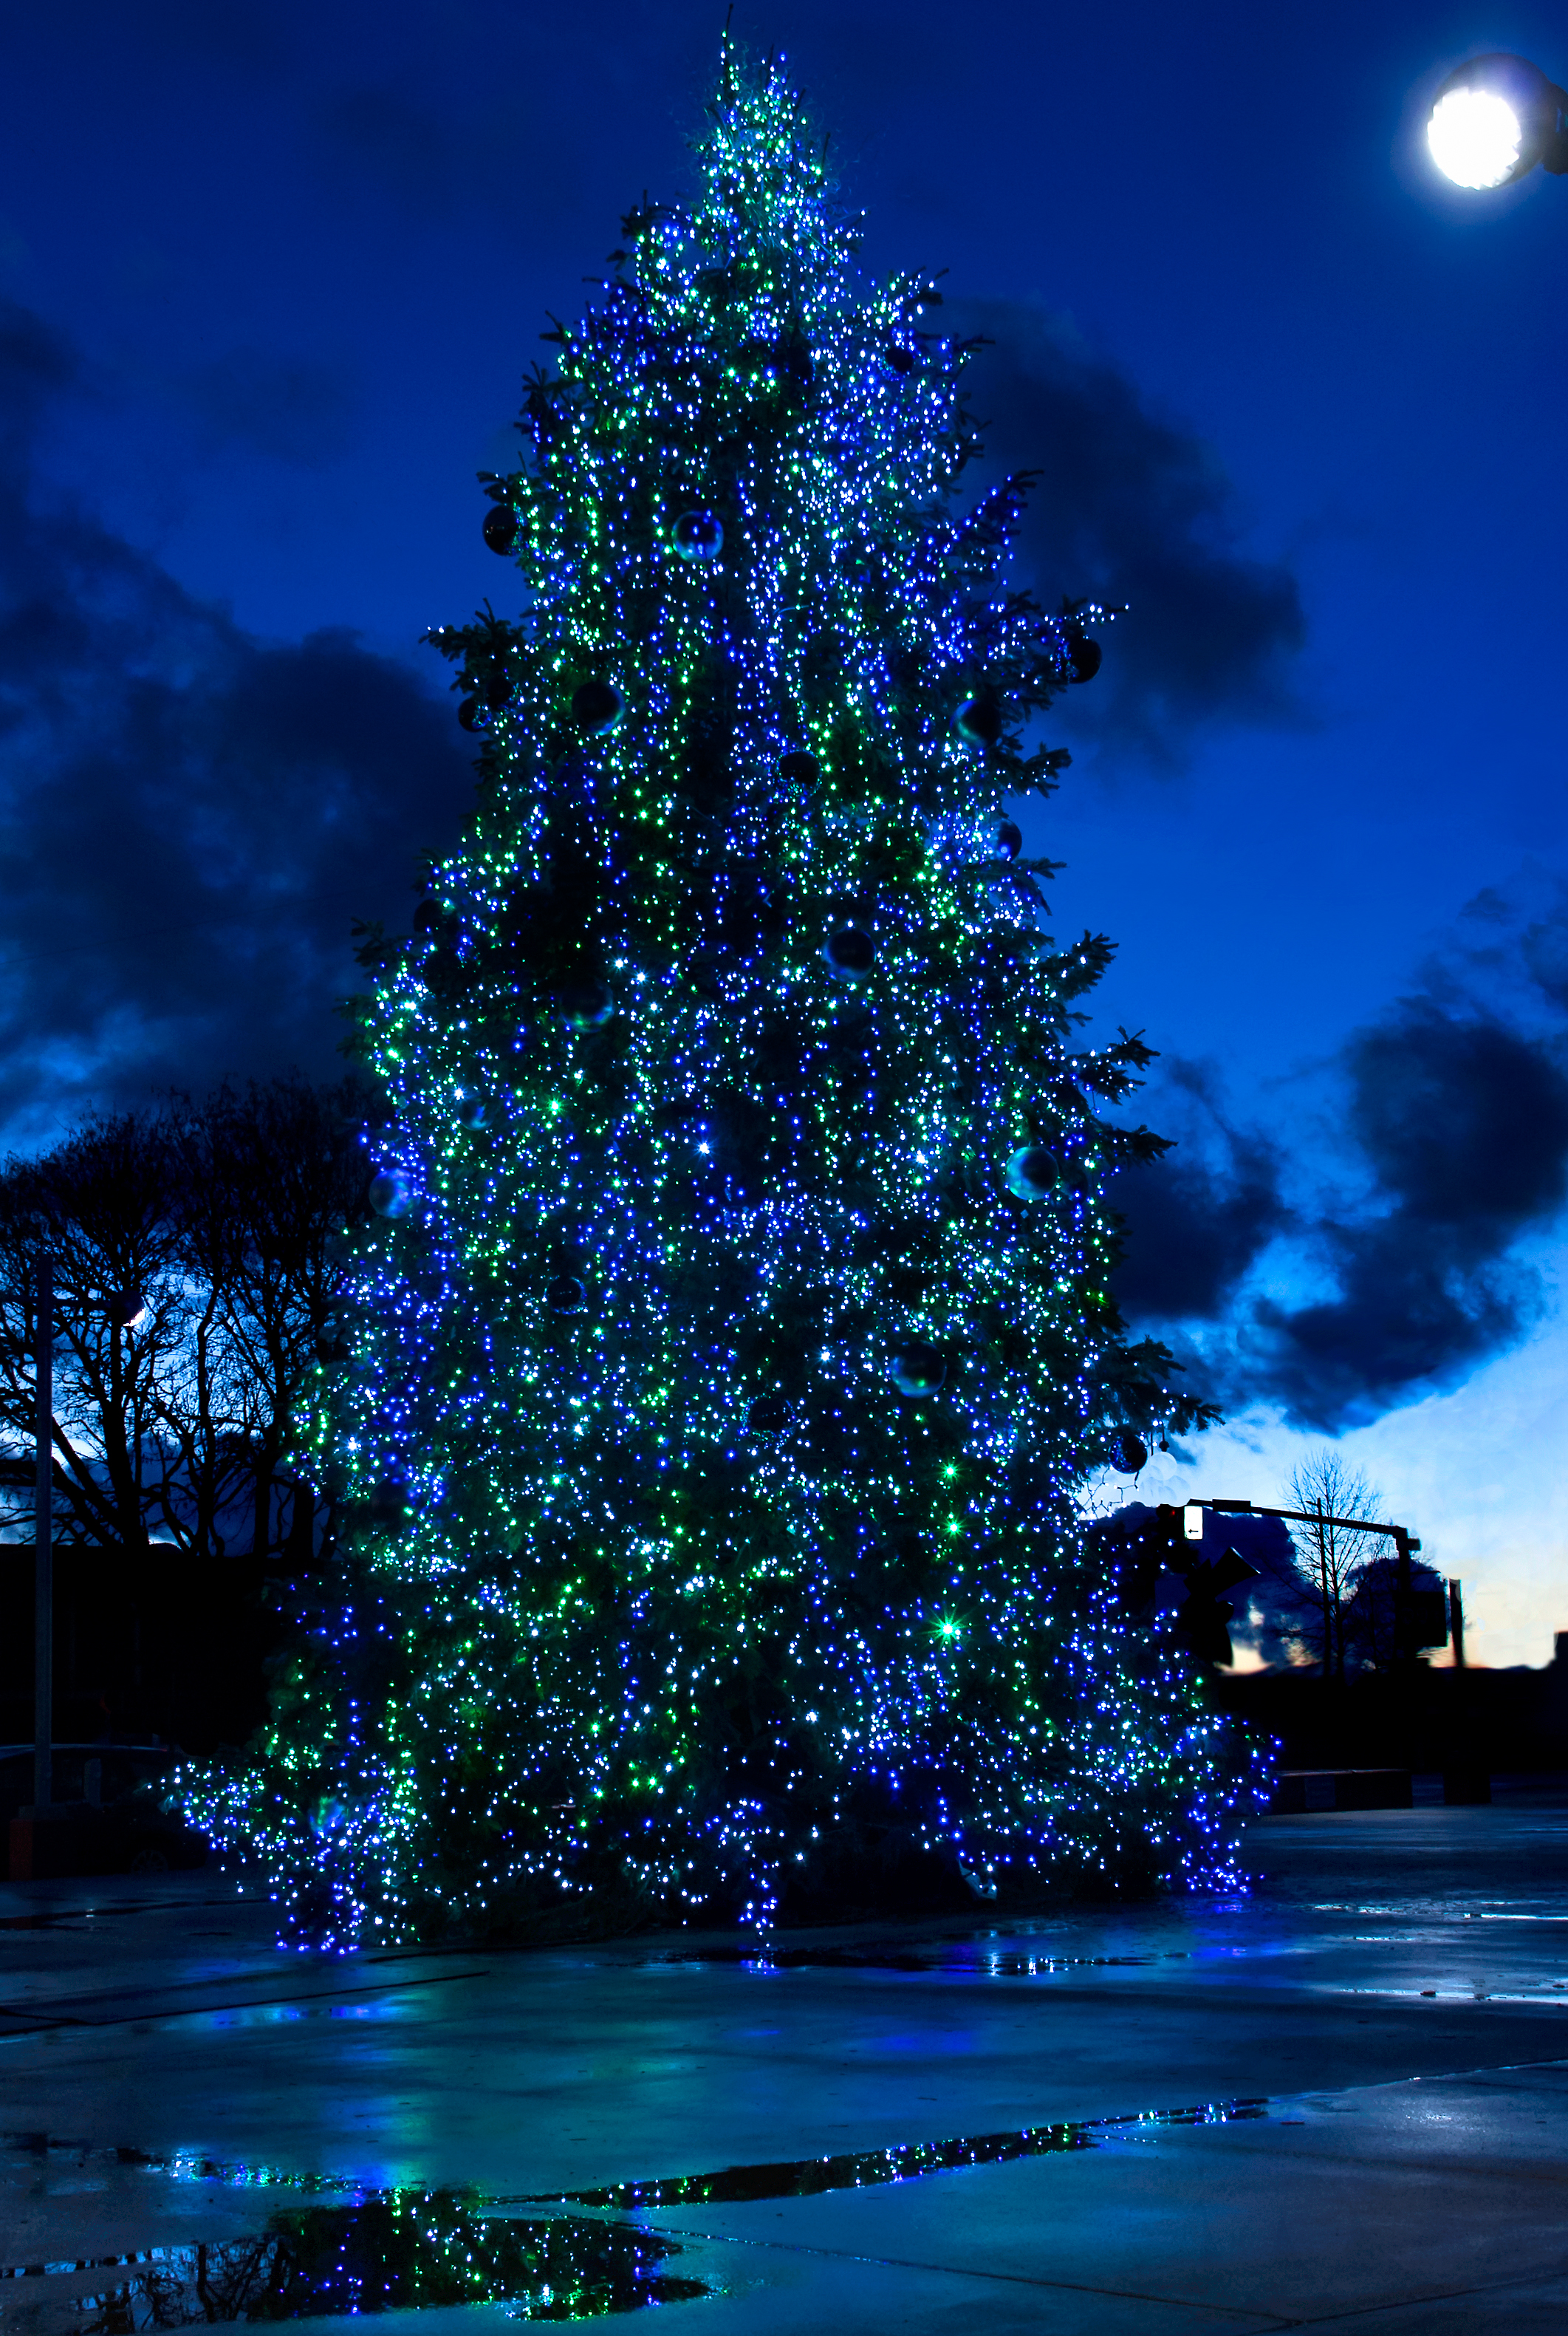
tree, branch, light, sky, night, twilight, reflection, blue, christmas, fir, decor, christmas tree, christmas decoration, lights, christmaslights, large, december, christmastree, salem, msh1213, conventioncenter, msh121313, christmas lights, woody plant